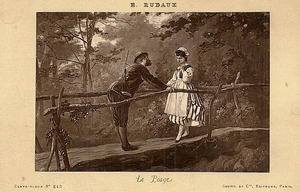
Edmond-Adolphe Rudaux est un artiste peintre, illustrateur et graveur français, connu pour ses représentations d'enfants à la plage. Il est le père de l'astronome Lucien Rudaux et du peintre Henri-Edmond Rudaux.